Drottningholm Palace Theatre

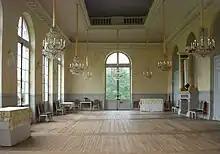
Dejeuner Salon, built during King Gustav III's reign and today used as the theatre's foyer

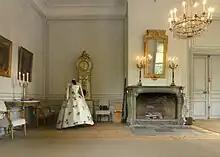
Dressing-room

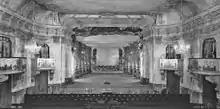
Interior of the theatre, 1966 photo

The first theatre to be built on the Drottningholm site was built at the behest of Queen Lovisa Ulrika by the German master builder, (1718 or 1719–1779). The theatre opened in 1754 and hosted a new troupe of French actors, the Du Londel Troupe, that had been engaged by the court a year earlier and was to use the theatre until 1771. The troupe used the theatre in the summer months to show French theatre and Italian opera for the Queen and her court.